History of Taiwan

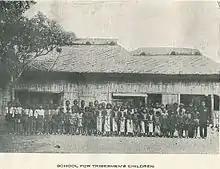
Photo from "Savages of Formosa", a 1926 government report on tribal life in Taiwan

After full-scale war with China in 1937, the ""kōminka"" imperial Japanization project was implemented to ensure the Taiwanese would remain subjects of the Japanese Emperor rather than support a Chinese victory. The goal was to make sure the Taiwanese people did not develop a sense of national identity. Although the stated goal was to assimilate the Taiwanese, in practice the process segregated the Japanese into their discrete areas, despite co-opting Taiwanese leaders. The organization was responsible for increasing war propaganda, donation drives, and regimenting Taiwanese life.